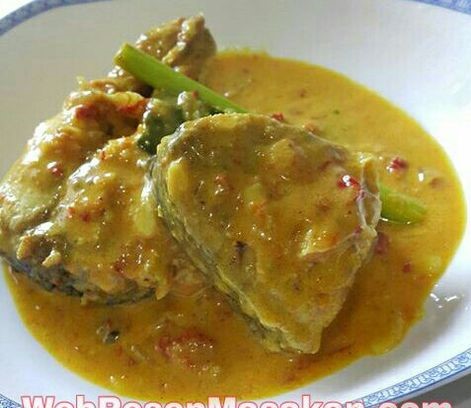
Label: gulai_ikan